Sidi Daoud

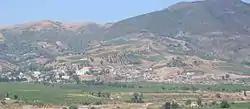
Sidi Daoud viewed from the east bank

Sidi Daoud is a farming town in north-central Algeria, on the west bank of the "Sebaou River", a few kilometers downstream from its mouth. It is the capital of a municipality dominated by the mountain of Bouberak, including the coastal village of Sahel Bouberak and the zawiya of Sidi Amar Cherif. This municipality is one of three constituting the Baghlia District in eastern Boumerdès Province. As of 2008, the population of the municipality is 16,900.